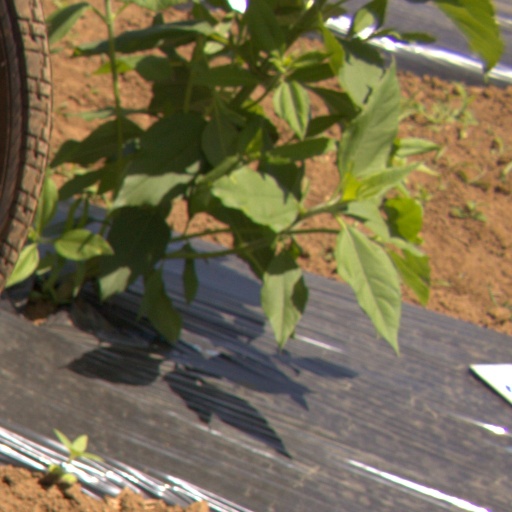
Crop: Jerusalem artichoke